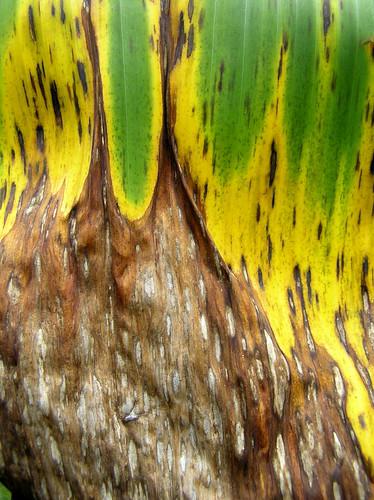
Plant: Banana
Disease: banana black leaf streak